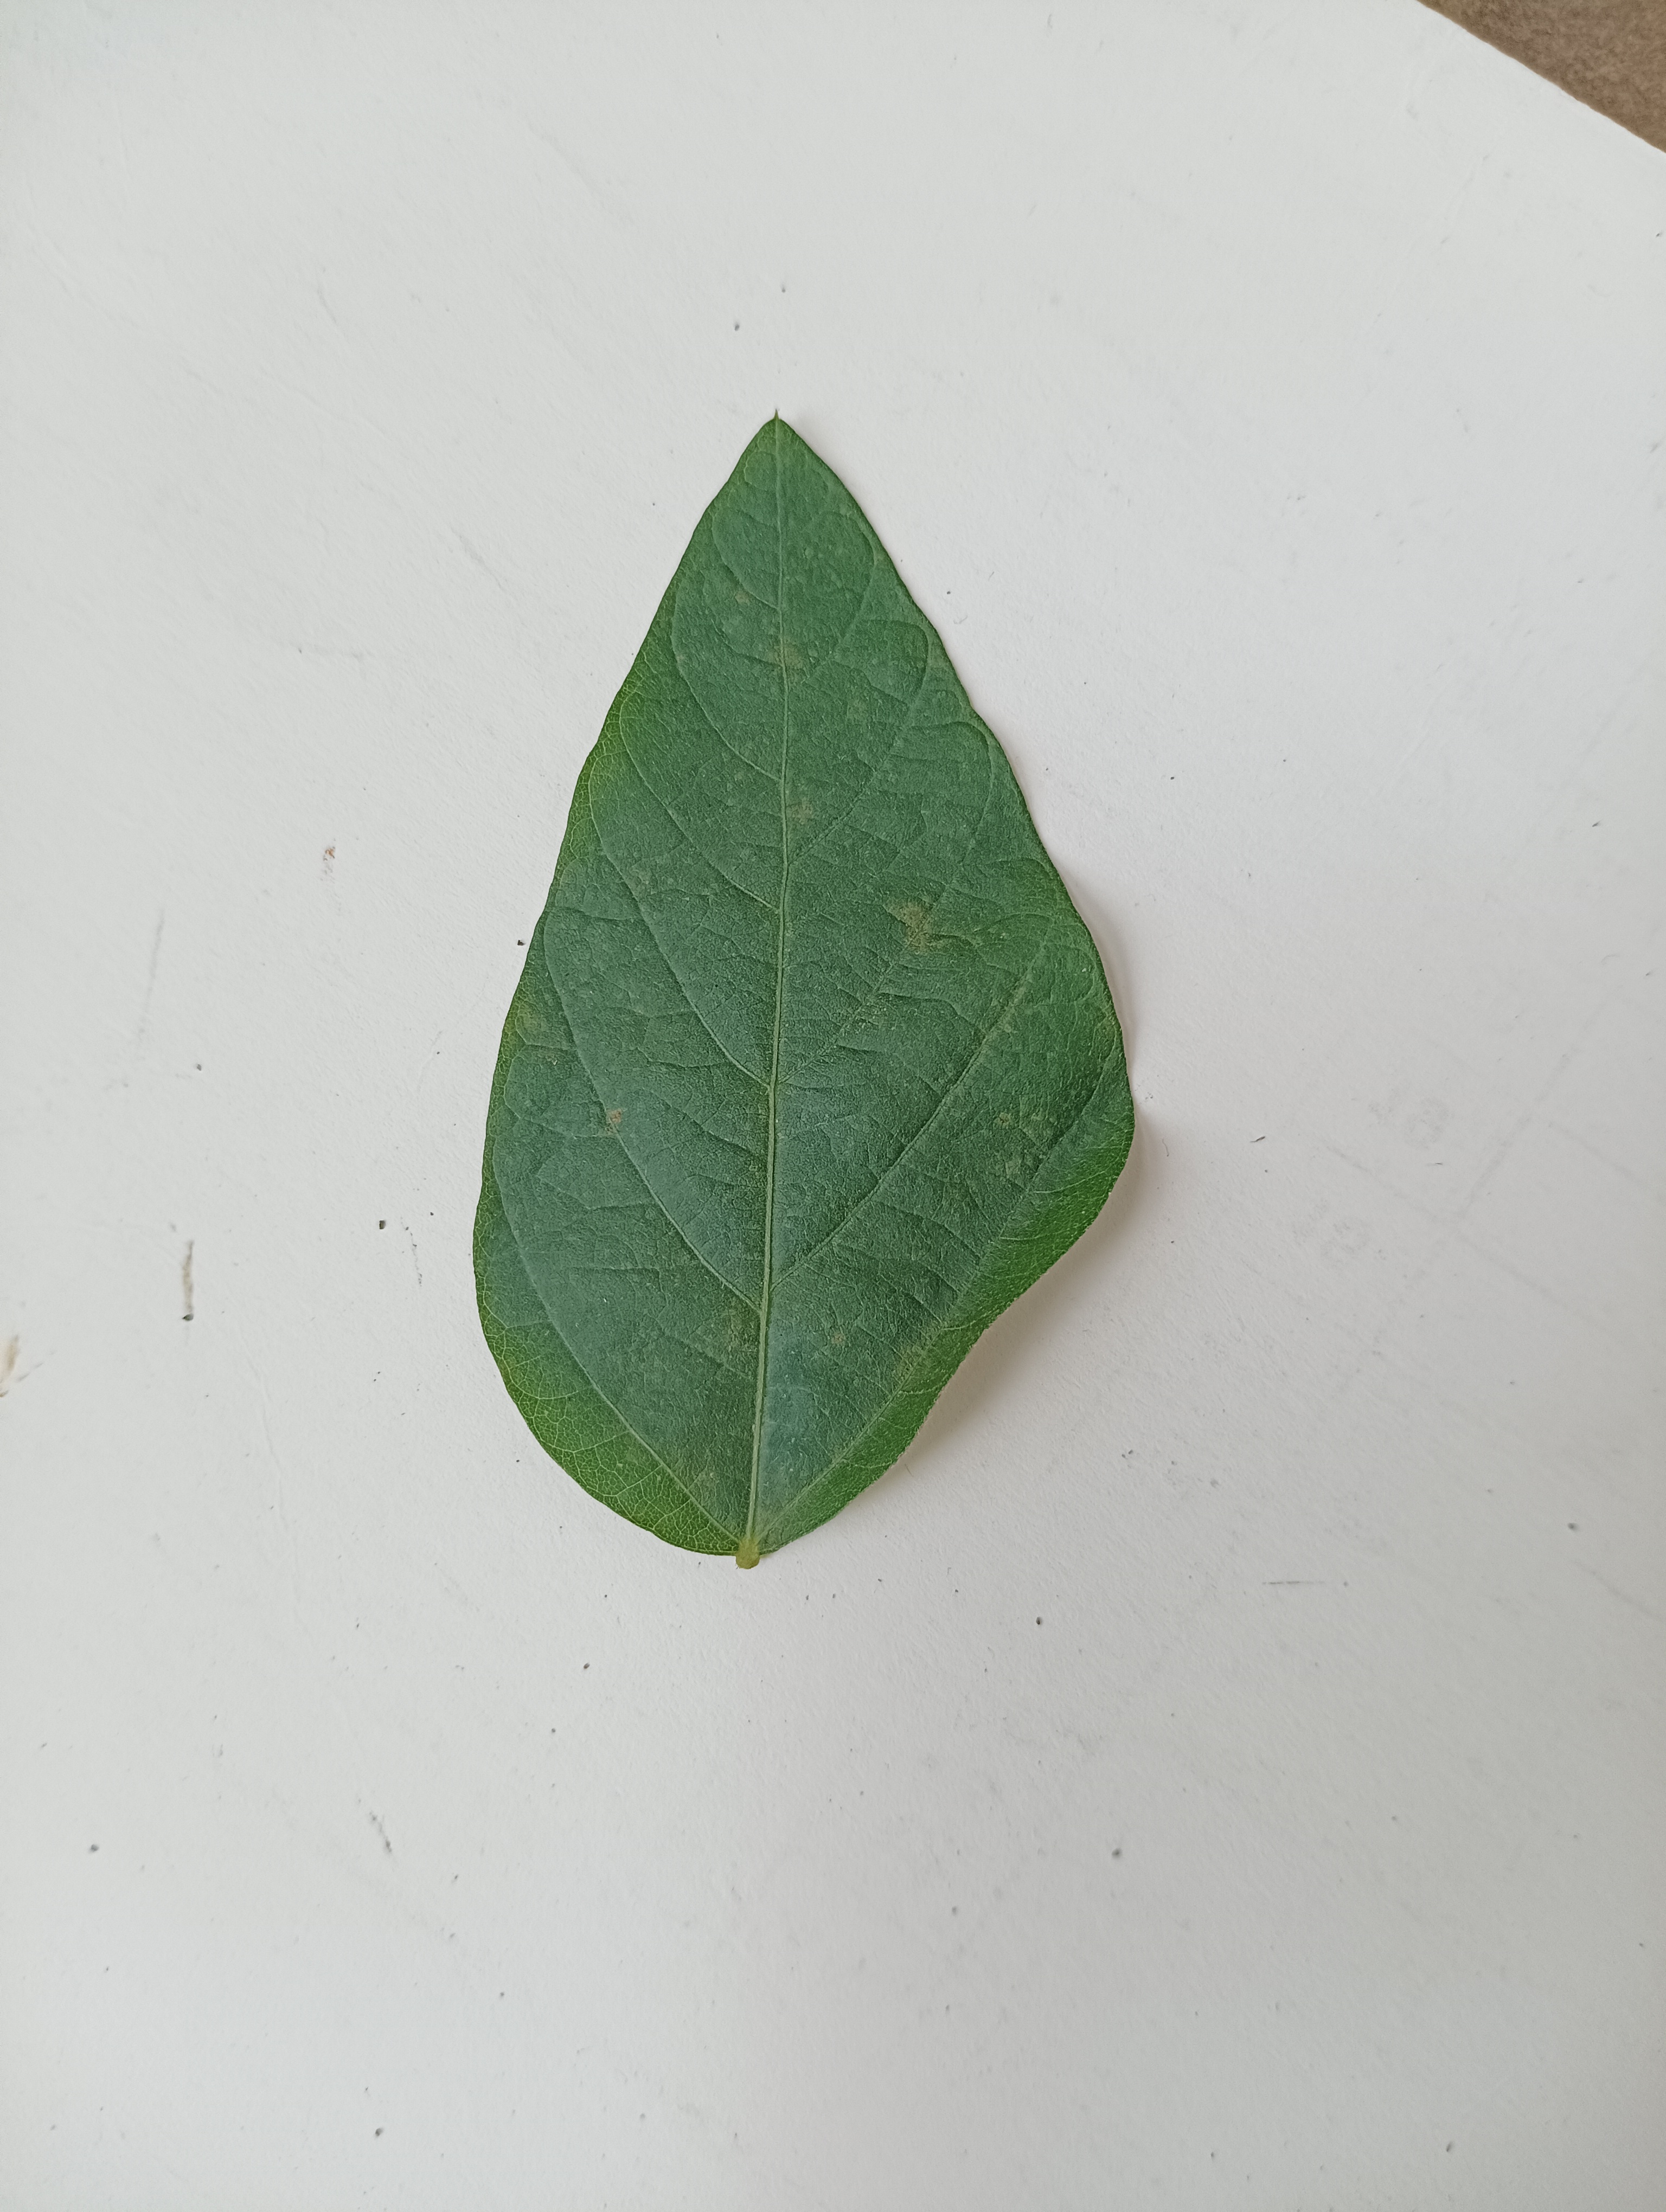
Label: Healthy